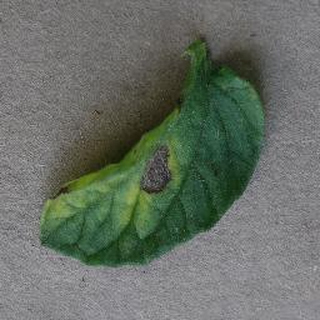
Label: tomato_early_blight